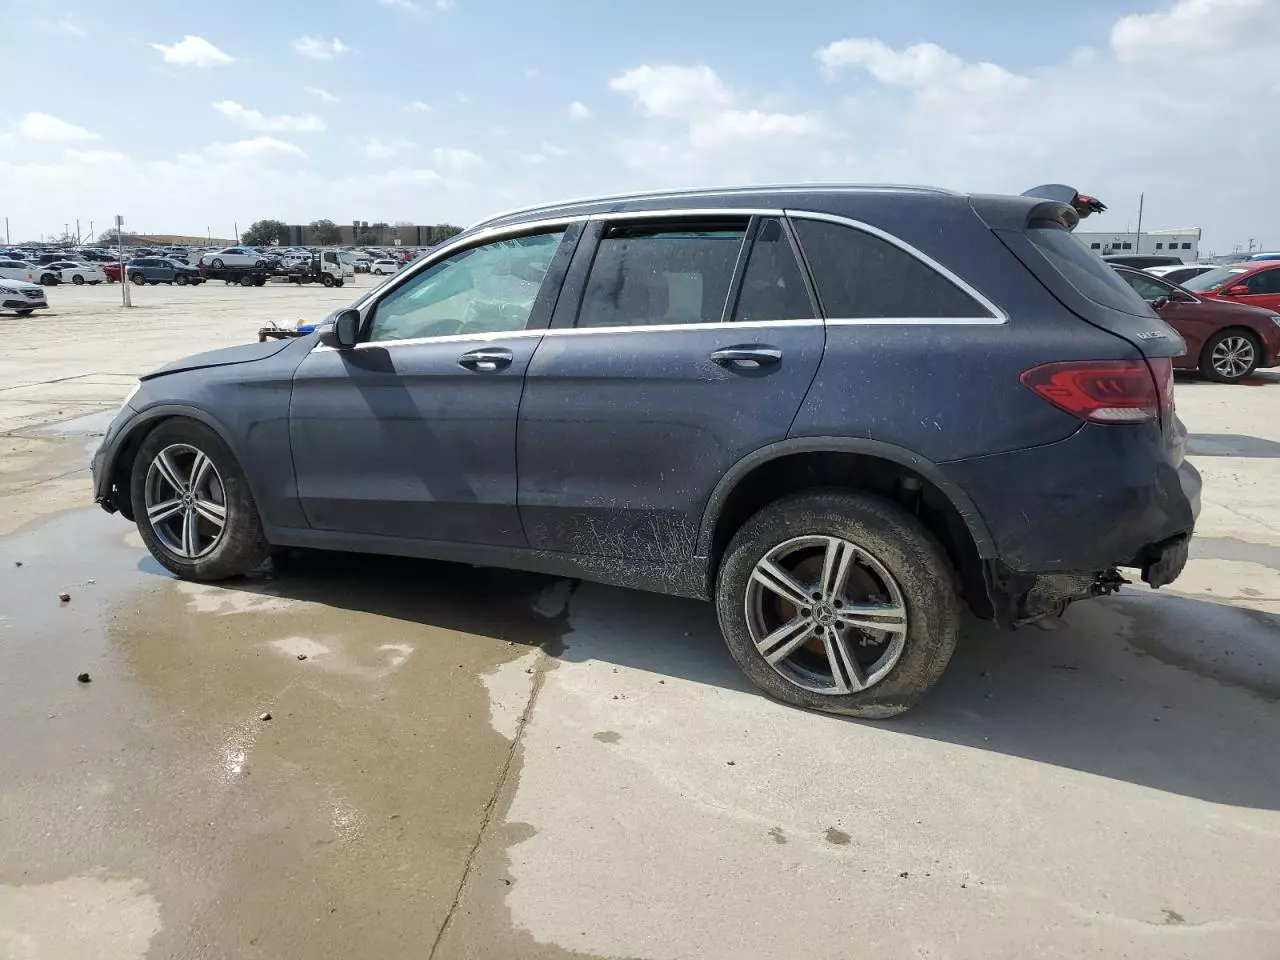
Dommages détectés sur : pare-choc arrière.
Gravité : mineur